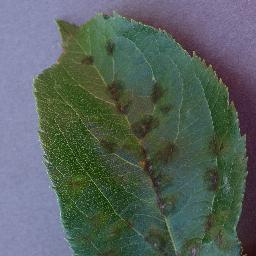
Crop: apple
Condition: scab